Goulburn

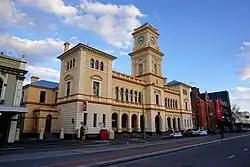
Goulburn Post Office

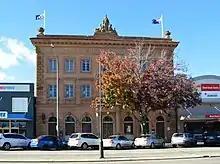
The former Australian Mutual Provident Society building, one of many commercial and public buildings constructed during the 19th century

Goulburn holds the distinction of being proclaimed a City on two occasions. The first, unofficial, proclamation was claimed by virtue of Royal Letters Patent issued by Queen Victoria on 14 March 1863 to establish the Diocese of Goulburn. It was a claim made for ecclesiastical purposes, as it was required by the traditions of the Church of England. The Letters Patent also established St Saviour's Church as the Cathedral Church of the diocese. This was the last instance in which Letters Patent were used in this manner in the British Empire, as they had been significantly discredited for use in the colonies, and were soon to be declared formally invalid and unenforceable in this context. Several legal cases over the preceding decade in particular had already established that the monarch had no ecclesiastical jurisdiction in colonies possessing responsible government. This had been granted to NSW in 1856, seven years earlier. The Letters Patent held authority only over those who submitted to it voluntarily, and then only within the context of the Church—it had no legal civil authority or implications. An absolute and retrospective declaration to this effect was made in 1865 in the Colenso Case, by the Judiciary Committee of the Privy Council.